Love Story (2005 film)

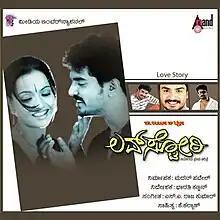
DVD cover

Love Story is a 2005 Indian Kannada-language romantic drama film directed by Bharathi Kannan. The film stars Mayur Patel and Tanu Roy. This film is a remake of "Maro Charitra" (1978) and is about the love between a Hindi man and Kannada woman. The film was partially reshot in Tamil as "Uyir Ullavare".